Percy Dowse

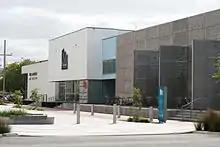
The Dowse Art Museum.

Dowse Drive in the suburb of Maungaraki and The Dowse Art Museum in Lower Hutt are named for him and his wife. From 1950 Dowse had been a local body representative on the National Art Gallery and Dominion Museum board of trustees.